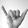
ASL letter: Y